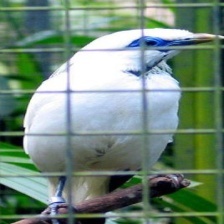
Species: BALI STARLING
Scientific name: LEUCOPSAR ROTHSCHILDI